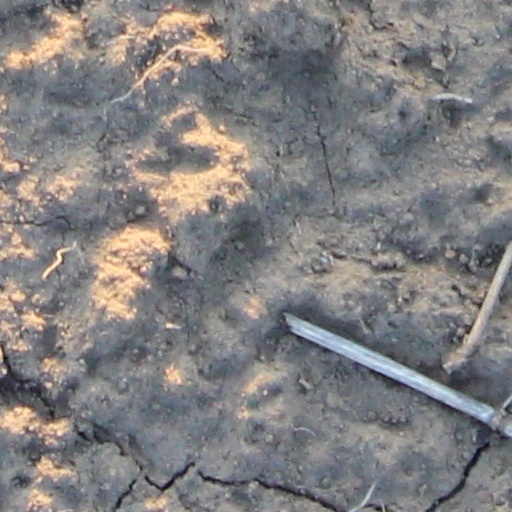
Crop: wheat